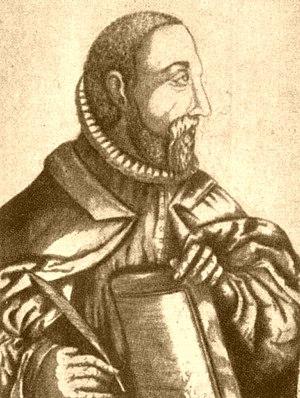
Jean de Barros historien portugais, et écrivain. Éduqué à la cour du roi Dom Manuel I, dans la période faste des Découvertes Portugaises.